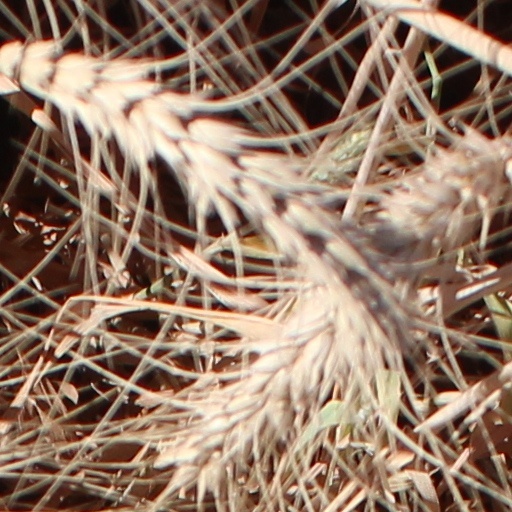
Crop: wheat